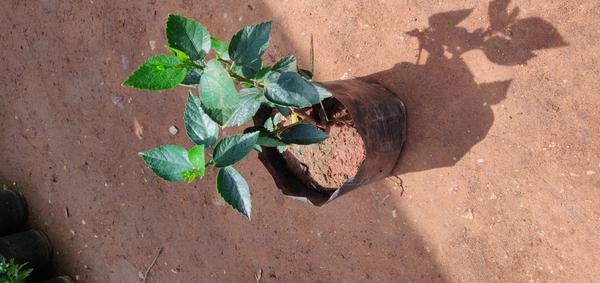
Plant: Hibiscus